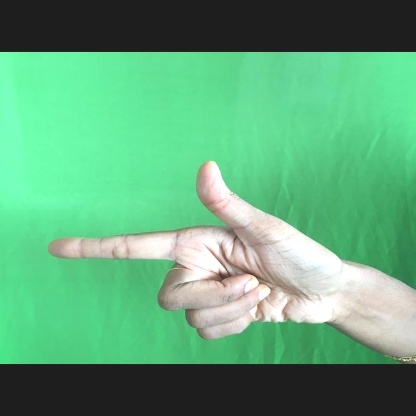
Mudra: Chandrakala